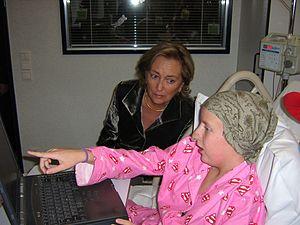
La Reine Paola de Belgique dans la section oncologie de l'hôpital d'enfants Paola à Anvers (Belgique).